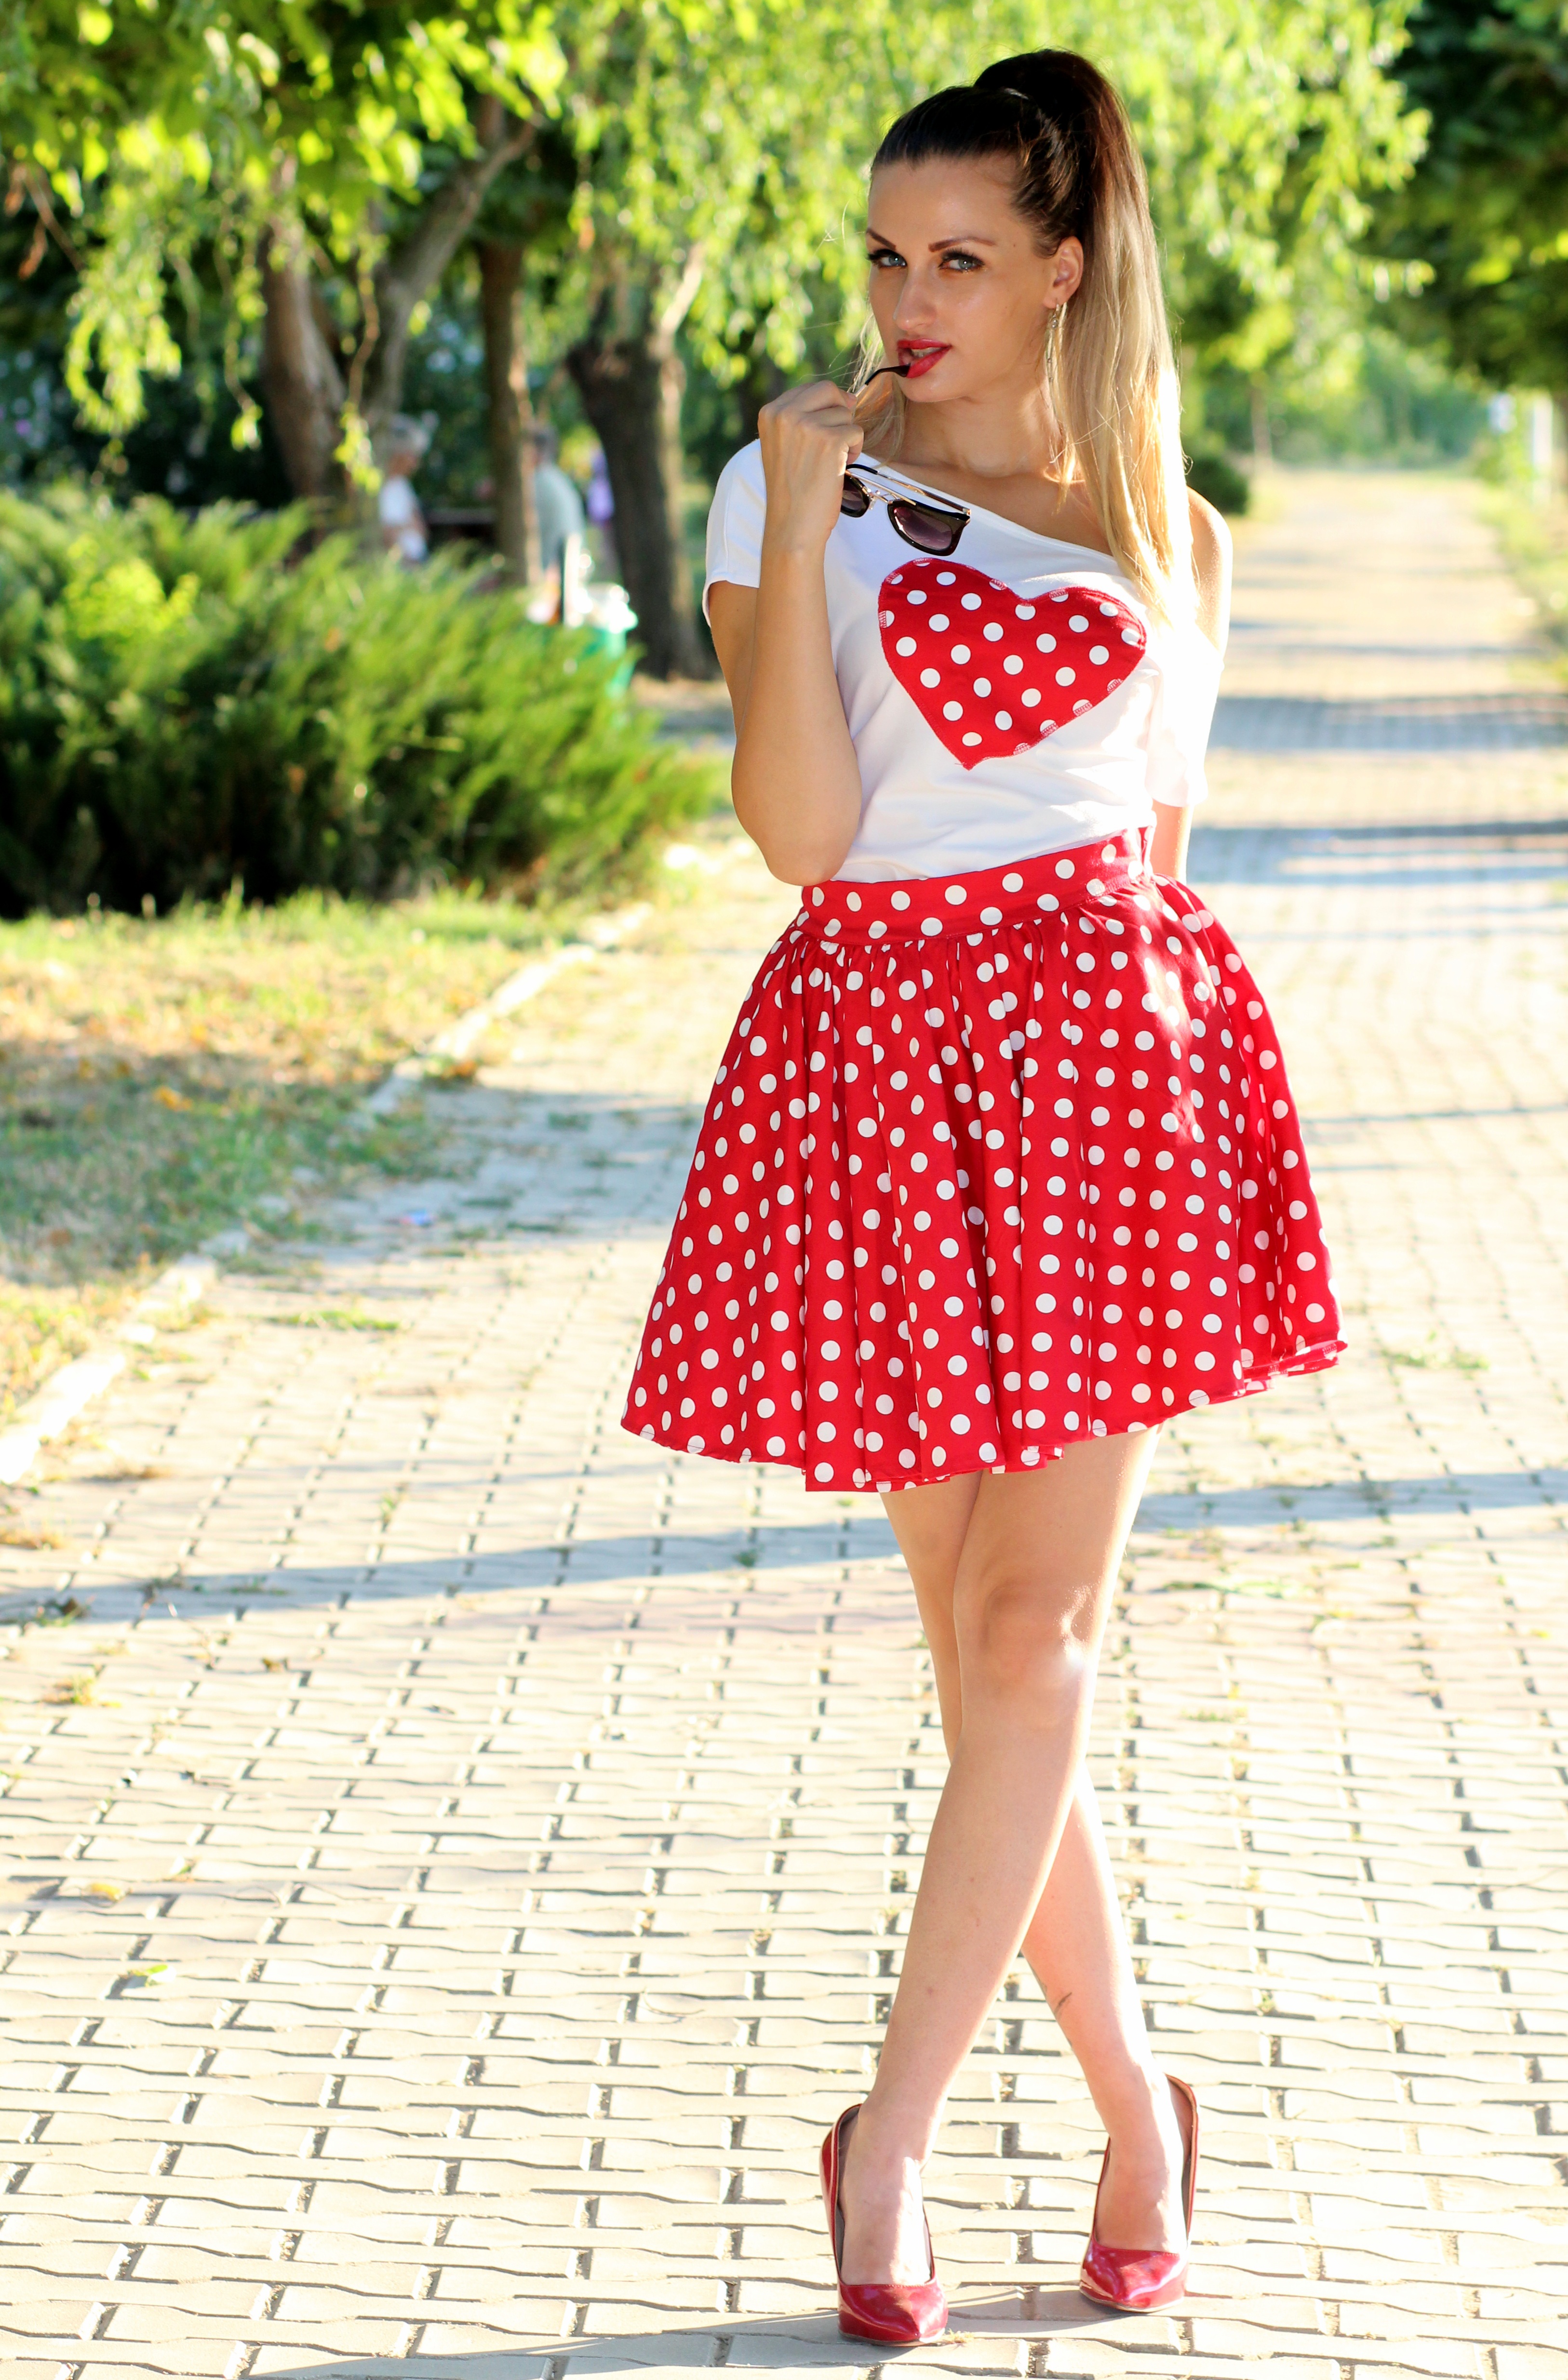
girl, urban, heart, pattern, spring, red, fashion, clothing, pink, polka dot, dress, design, sunglasses, heels, beauty, seductive, polka, abdomen, photo shoot